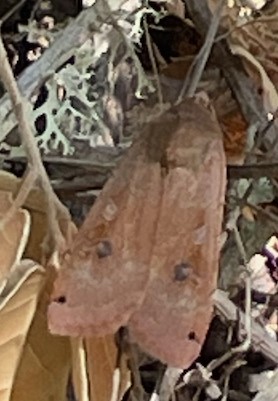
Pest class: cutworms